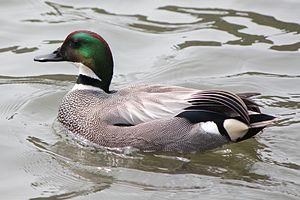
Le genre Anas compte une soixantaine d'espèces d'oiseaux aquatiques appelés canards et sarcelles. Ce genre est probablement paraphylétique. Ces espèces disposent d'une barre de couleur iridescente sur la partie extérieur de leur ailes, cette barre, appelée miroir, est un bon moyen d'identification.